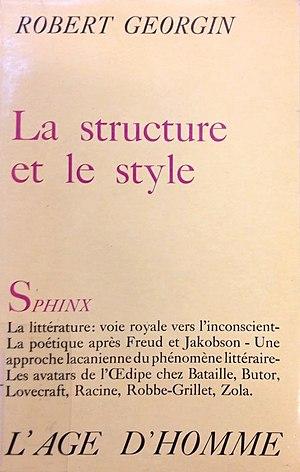
La structure et le style, Lausanne, L'Âge d'Homme, coll. ""Sphinx"", 1975."
Robert Georgin, né le 21 novembre 1923, est un intellectuel, romancier et essayiste belge dont les travaux abordent notamment la linguistique et la psychanalyse.